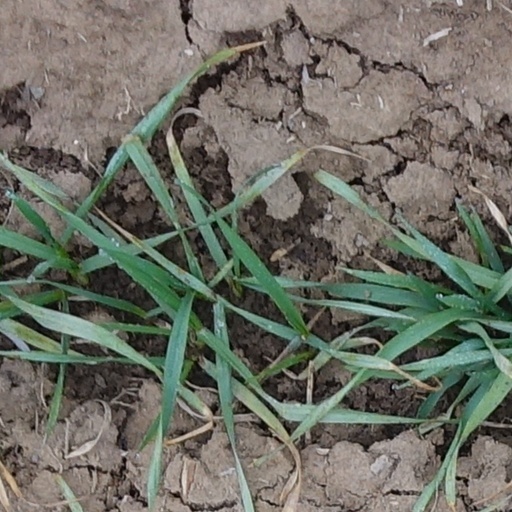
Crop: wheat